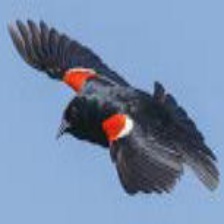
Species: TRICOLORED BLACKBIRD
Scientific name: AGELAIUS TRICOLOR